List of 125cc/Moto3 World Riders' Champions

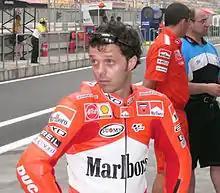
A man in red leathers at a race track, with two people in the background.

Grand Prix motorcycle racing is the premier championship of motorcycle road racing, which is divided into three classes: Moto3, Moto2 and MotoGP. Former classes that have been discontinued include 350cc, 250cc, 125cc, 50cc/80cc and Sidecar. Moto3 replaced the 125cc class in 2012. Moto3 runs 250cc single-cylinder engines as opposed to the 125cc engines used previously. The engines have single cylinders, as opposed to the four cylinders used in MotoGP. Moto3 is the class where young riders first participate in Grand Prix motorcycle racing. The minimum age for a rider is 16 years and the maximum is 28 years. The Grand Prix Road-Racing World Championship was established in 1949 by the sport's governing body, the Fédération Internationale de Motocyclisme (FIM), and is the oldest motorsport World Championship.